Devilish (video game)

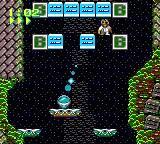
A zombie is heading towards the paddle as the player progresses through the first level

Players have to use two paddles; the upper one is used to defeat demons while the lower one helps to prevent the player from dropping to its demise at the bottom of the board. By defeating bad guys and smashing through breakable blocks, the player advances towards the boss of each level.